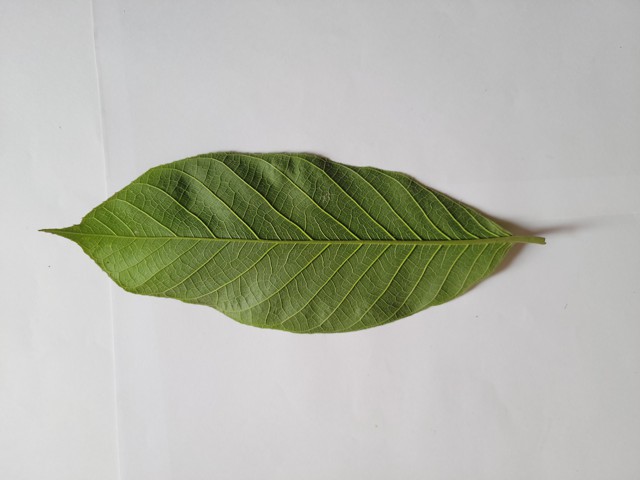
Plant: chapalish